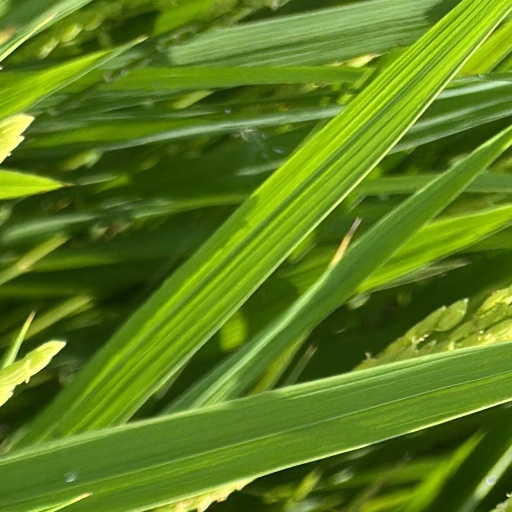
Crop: rice